Myosotis

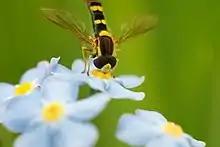
Hover fly ("Sphaerophoria scripta") feeding on a "Myosotis" flower

"Myosotis" species are food for the larvae of some Lepidoptera species, including the setaceous Hebrew character. Many of the species in New Zealand are threatened.